Hydrothermal mineral deposit

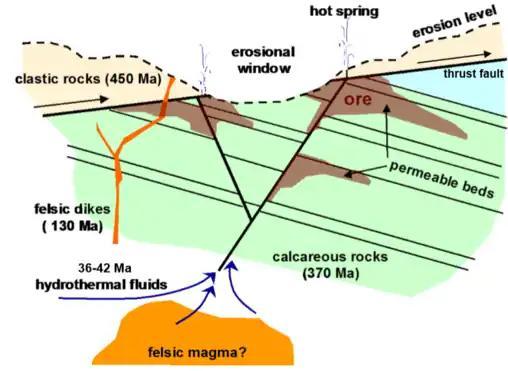
Ascending hydrothermal solutions rich in gold, sulfur and metals were channelled upward along major fracture and fault zones. Fluid that made it to the surface would have vented as hot springs and geysers. Localized erosion through the thrust sheet has formed windows into the underlying ore-bearing rocks. Adapted from Edwards and Atkinson (1985).

Hydrothermal vein ore deposits consist of discrete veins or groups of closely spaced veins. Veins are believed to be precipitated by hydrothermal solutions travelling along discontinuities in a rockmass. They are commonly epithermal in origin, that is to say they form at relatively high crustal levels and moderate to low temperatures. They are epigenetic since they form after their host rocks.